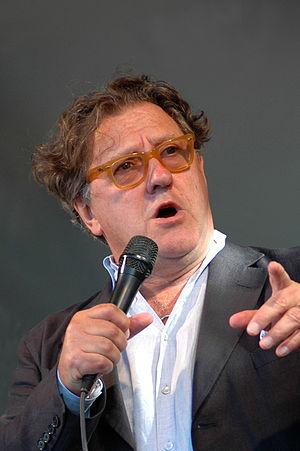
Tommy Körberg est un chanteur et acteur suédois. Il a représenté la Suède au Concours Eurovision de la chanson en 1969 avec le titre Judy, min vän et en 1988 avec le titre Stad i ljus.